The Knife and the Butterfly

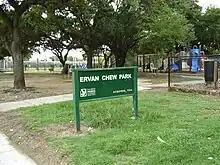
Ervan Chew Park, the site of the real life death of Gabriel Granillo, is in the book the site of Azael's death

This novel was based on the 2006 death of Gabriel Granillo. The title originates from the "Houston Chronicle" series "The Butterfly and the Knife", which chronicled the real life case. Pérez switched the order of the words "Knife" and "Butterfly" in order to attract male readers. Copyrights do not extend to titles, so Pérez was able to use the "Chronicle" title.